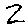
Label: 2